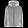
Label: Coat